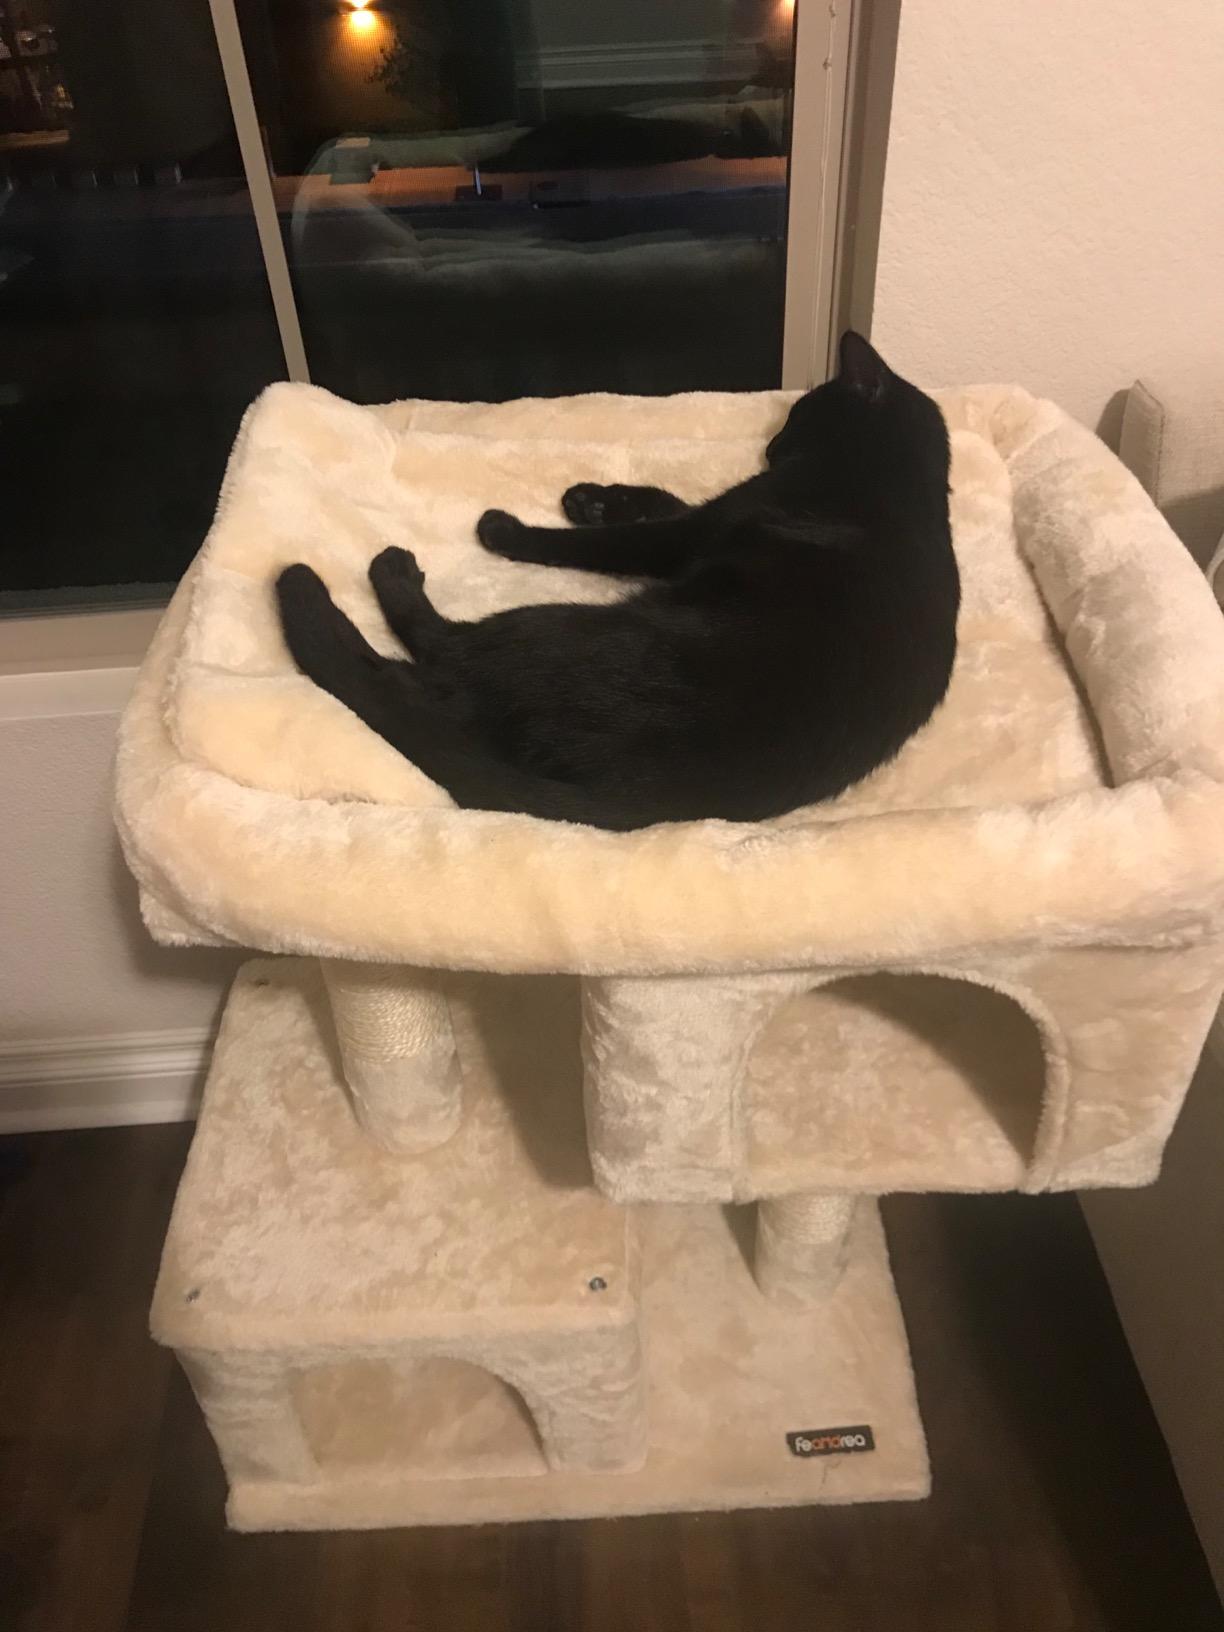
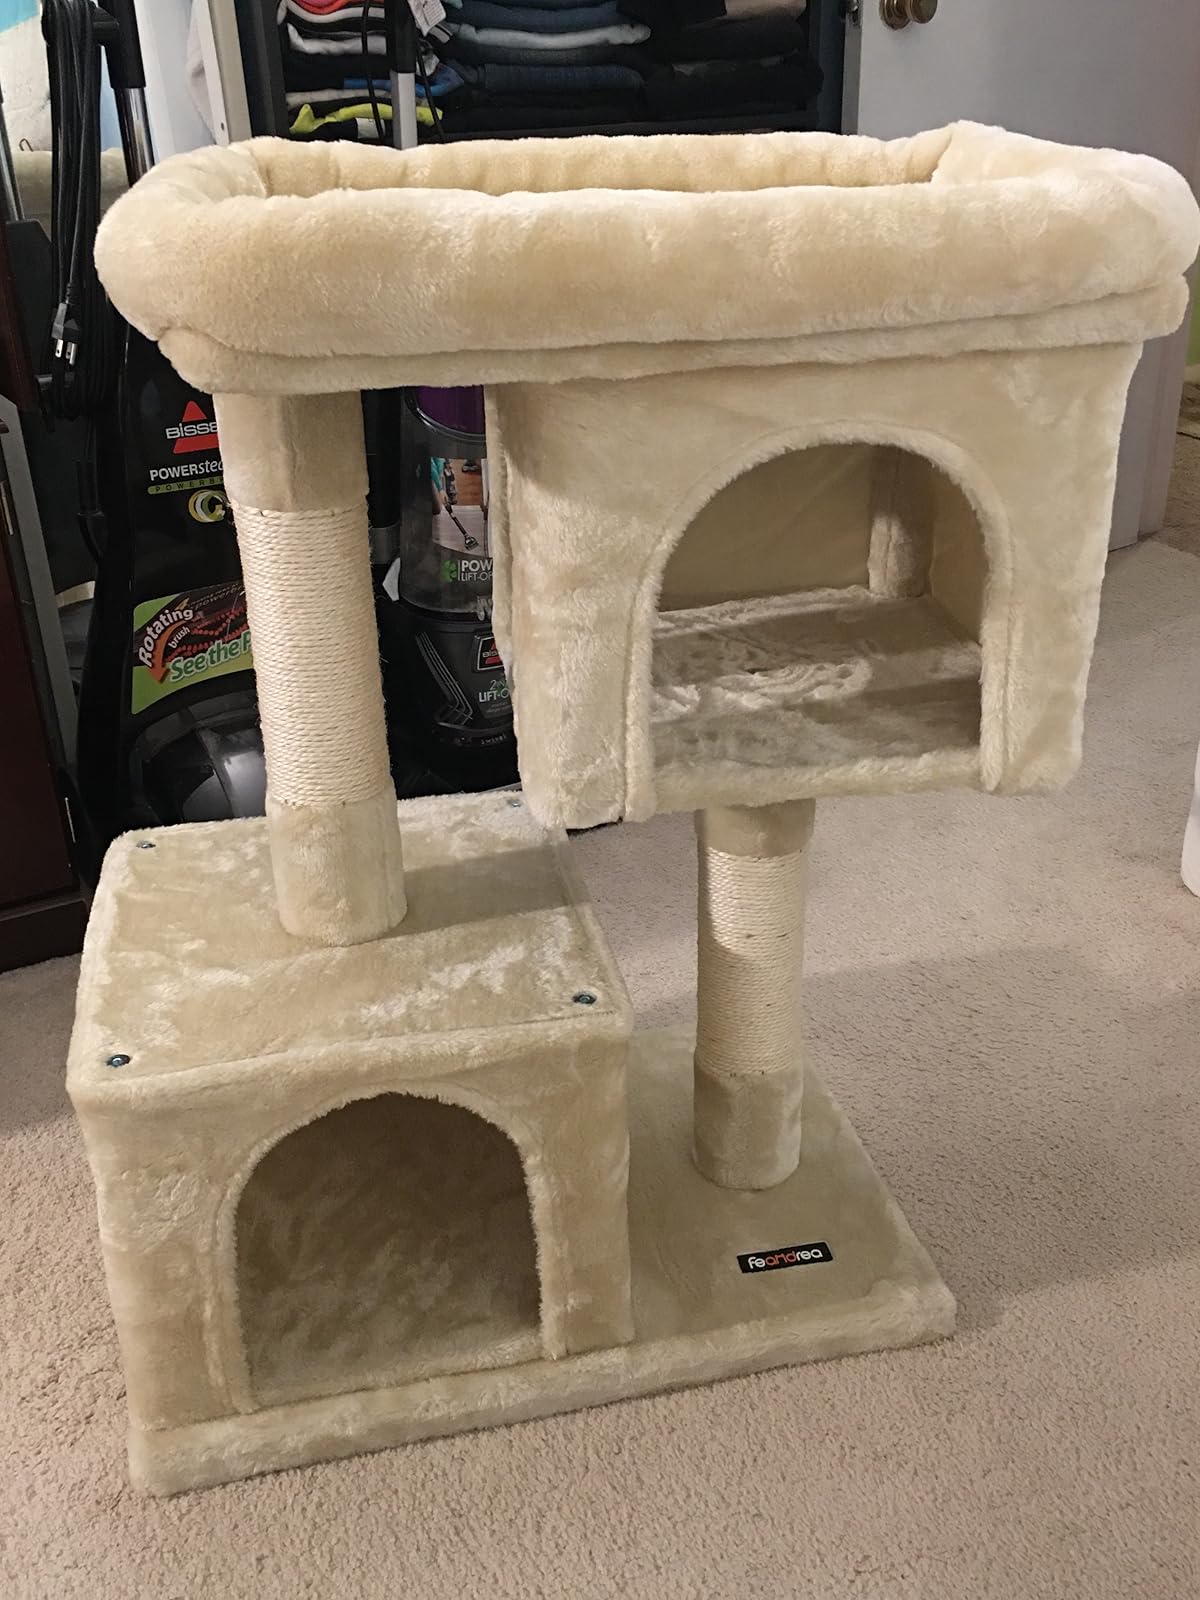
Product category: items_cat tree
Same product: yes